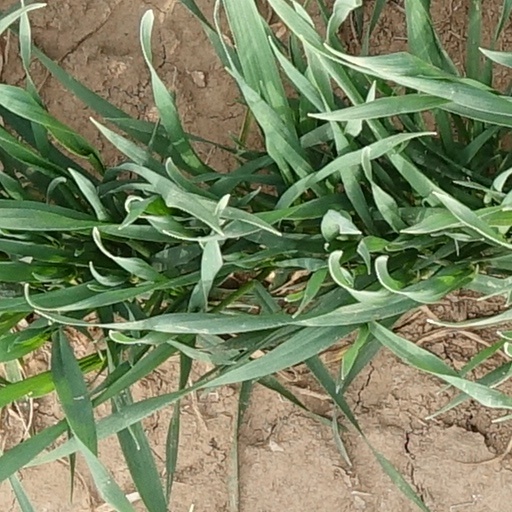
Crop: wheat